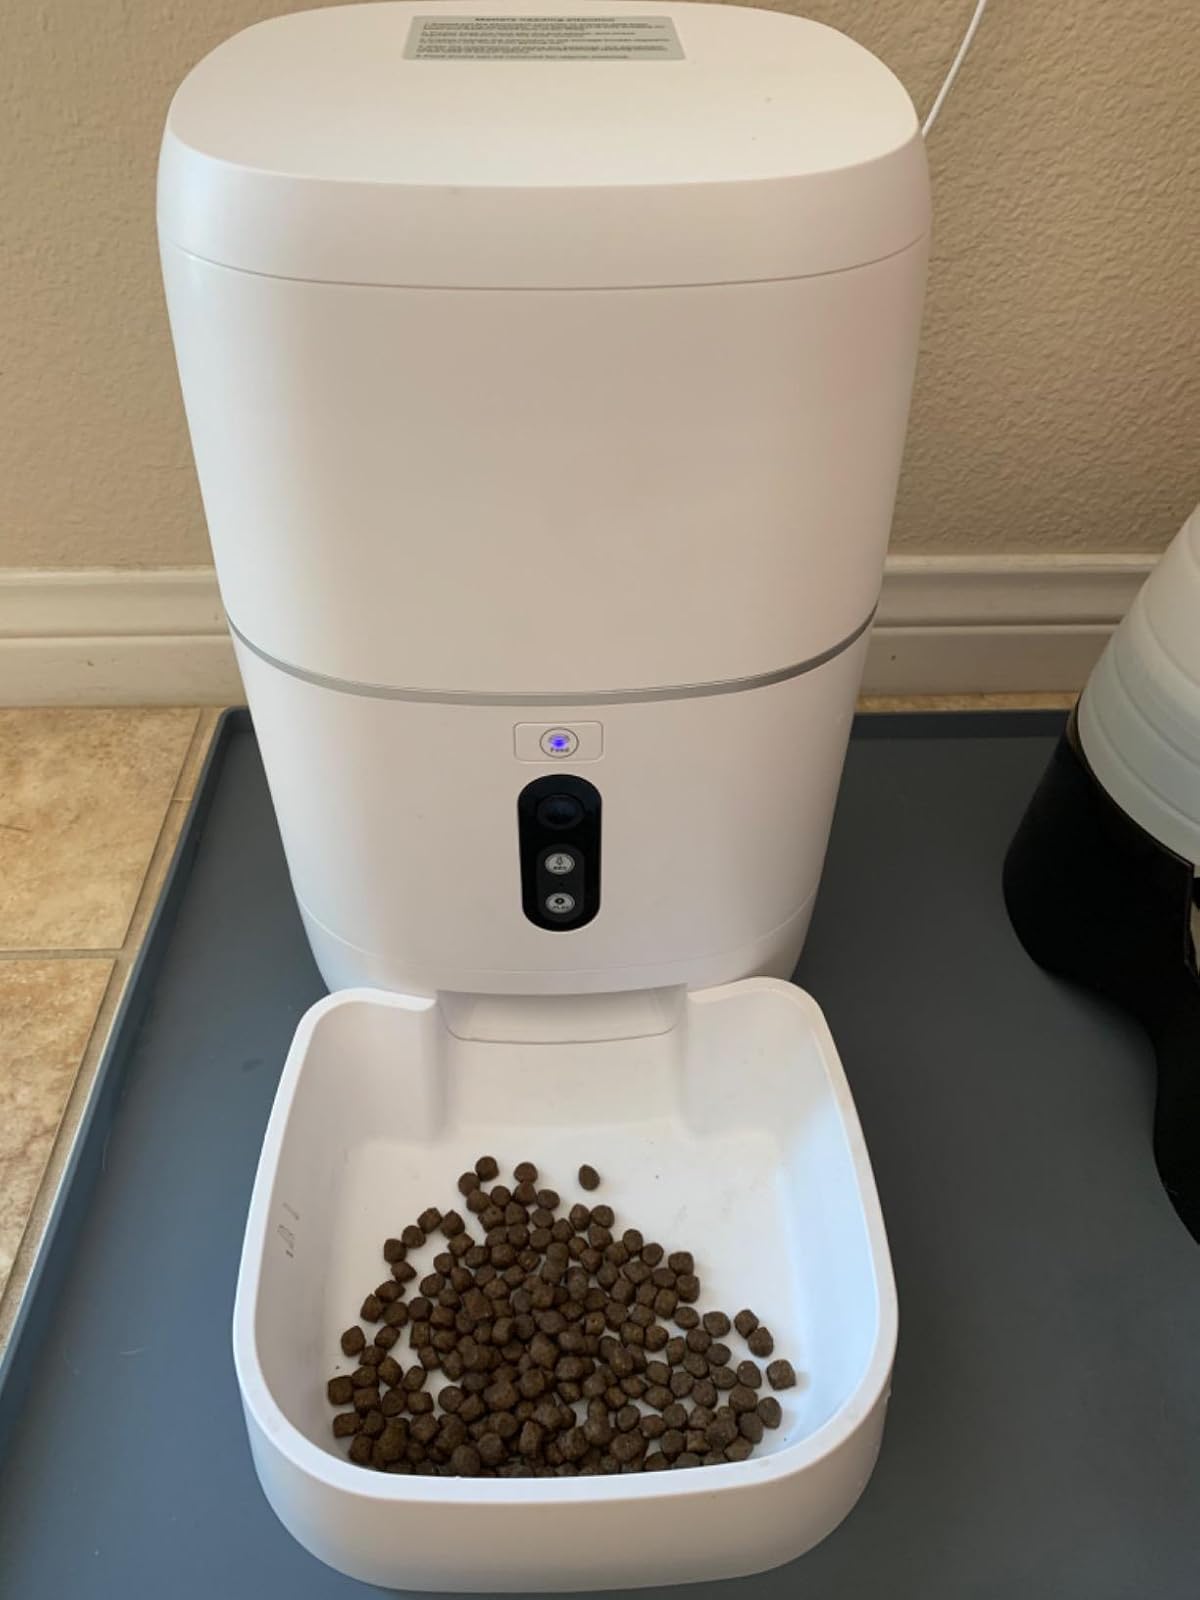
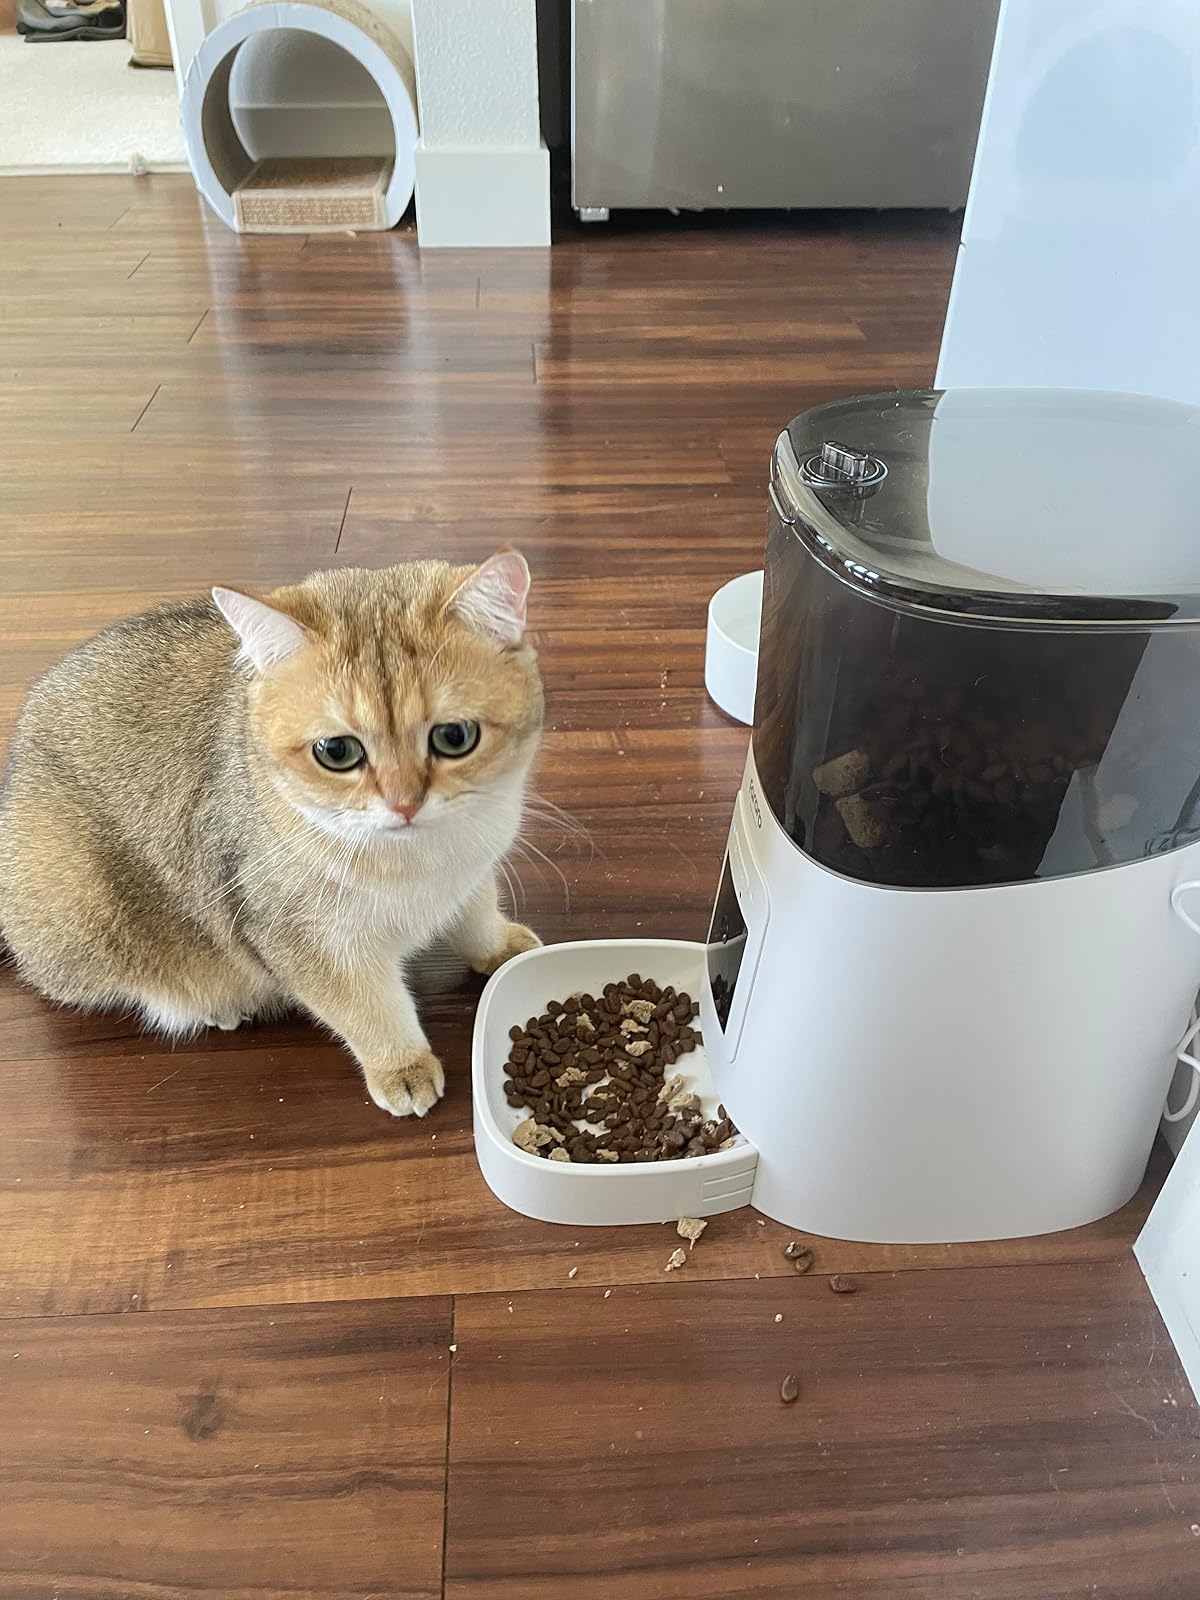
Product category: items_feeder
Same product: no